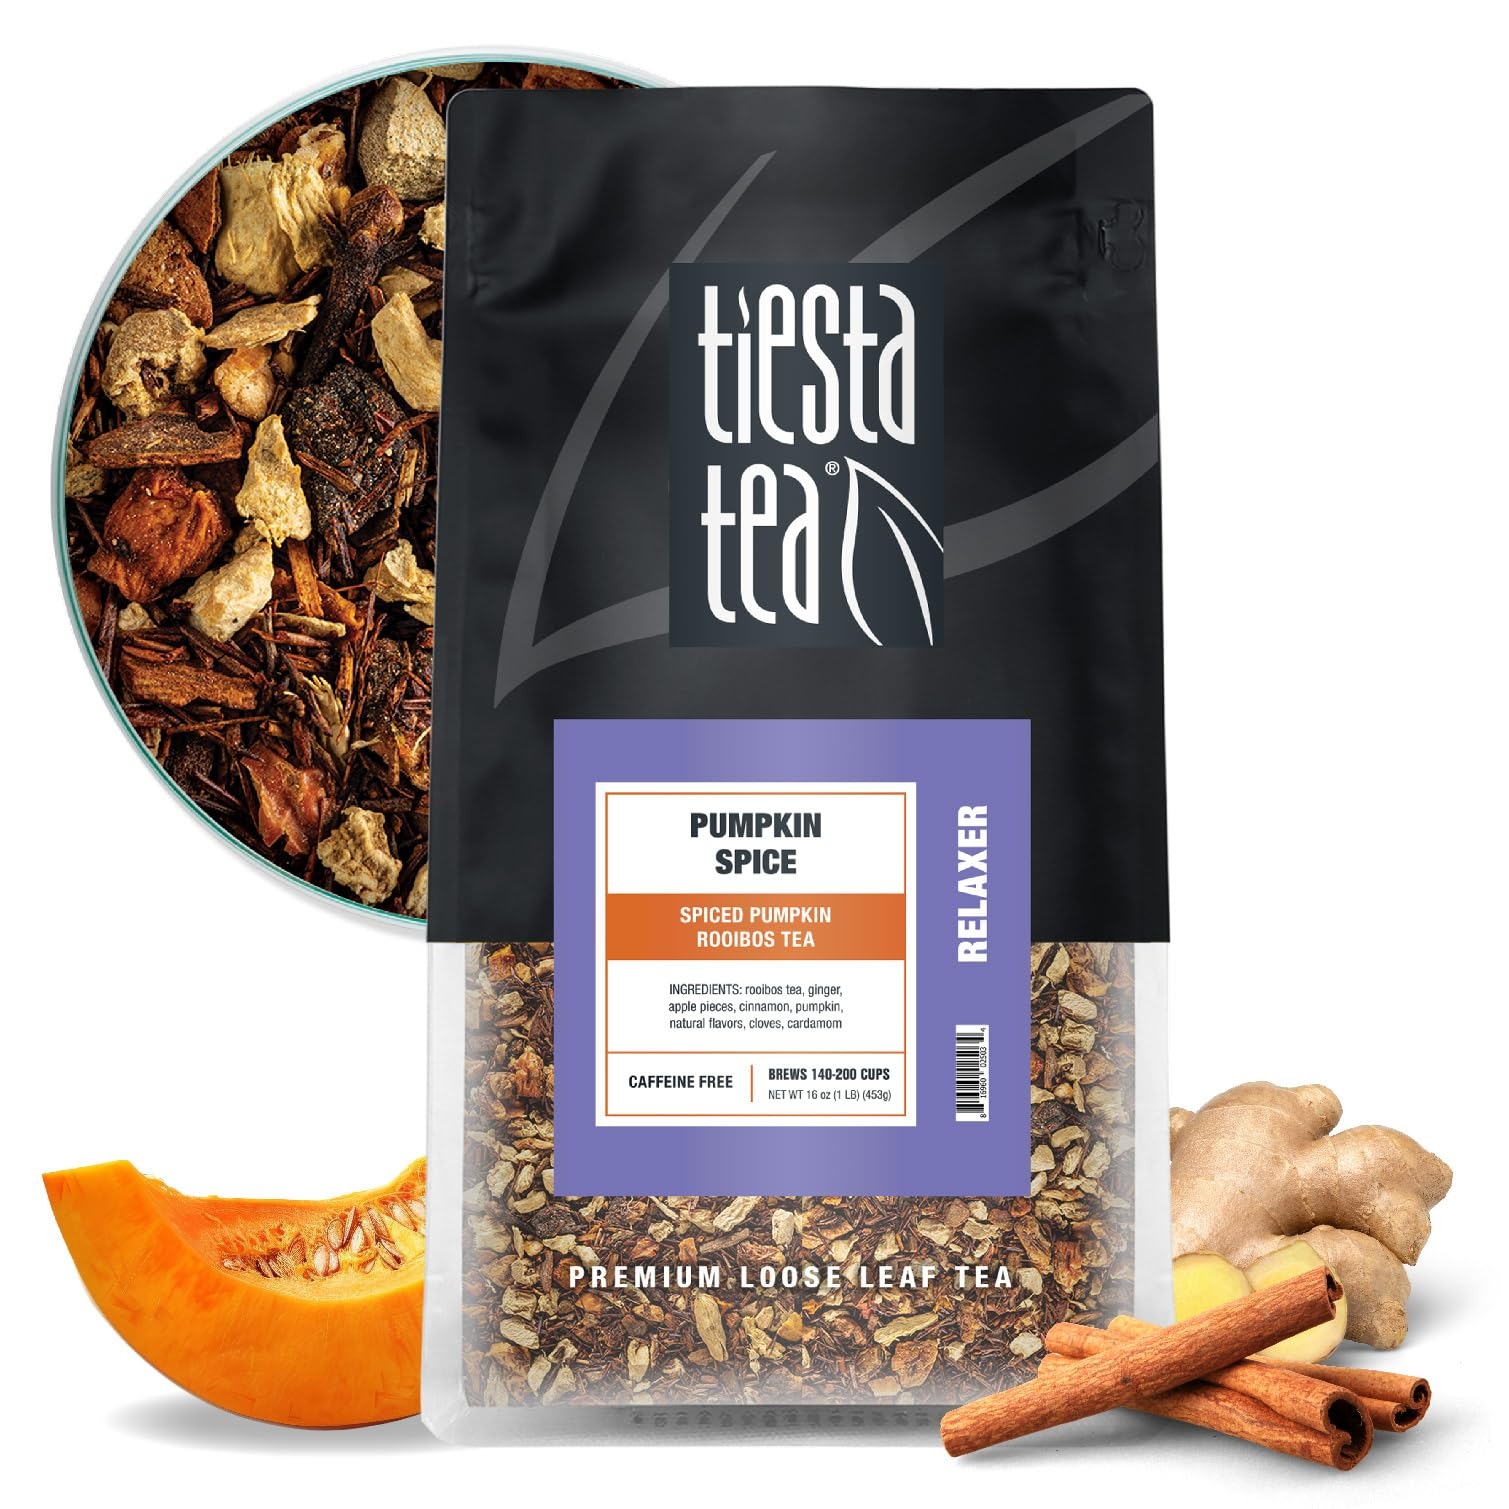
Item Name: Tiesta Tea - Pumpkin Spice Rooibos Tea | Loose Leaf | Premium Blend | Non-Caffeinated Herbal Infusion | Make Hot or Iced & Brews Up to 200 Cups | 16oz Resealable Pouch
Bullet Point 1: SPICED PUMPKIN ROOIBOS TEA: Delight in the quintessential flavors of autumn with our Spiced Pumpkin Rooibos Tea. Immerse yourself in the warmth of Fall as real pumpkin, aromatic cinnamon, and a medley of spices converge, encapsulating the very essence of the season in a single, exquisite cup. Enjoy it hot or refreshingly iced, and relish the essence of summer with every sip.
Bullet Point 2: PREMIUM LOOSE LEAF TEA BLEND: Elevate your tea experience with our premium loose leaf tea blend, meticulously crafted with natural ingredients to ignite your senses. Embrace the opulent richness that you can see, smell, and savor, bidding adieu to disposable tea bags. Embark on a journey to uncover the remarkable Tiesta Tea difference, where quality and flavor converge in each cup.
Bullet Point 3: DELIGHTFUL BLEND: Our loose leaf tea blends are nourishing concoctions of rooibos, herbal, and fruit teas, expertly crafted to fuel your body with essential vitamins and nutrients. Embrace this blend as a natural way to support your overall well-being.
Bullet Point 4: EFFORTLESS BREWING: Brewing your favorite Rooibos tea has never been easier. Begin by scooping 1.5 teaspoons of our premium loose leaf tea for every 8 ounces of pure water. Gently pour water at 208 degrees Fahrenheit over the tea leaves, allowing them to gracefully steep for 5-7 minutes. Finally, remove the tea leaves and relish the rejuvenating boost it imparts, making each sip a moment of pure bliss.
Bullet Point 5: SEASONAL FLAVORS: Tiesta Tea’s loose-leaf blends are crafted to complement the vibrant, sunny days of Spring and Summer. These refreshing and aromatic flavors are perfect for sipping on warm afternoons, whether you’re unwinding at home or enjoying time outdoors with friends.
Value: 16.0
Unit: Ounce

Price: 45